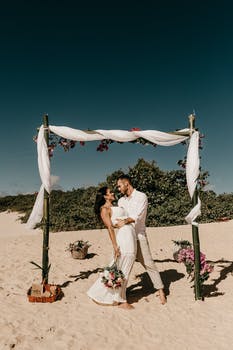
Label: No Watermark